Poisson–Boltzmann equation

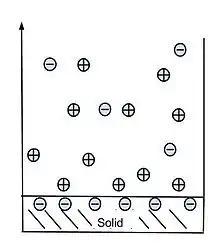
A simple planar case for the Gouy–Chapman model

The Poisson–Boltzmann equation describes the electrochemical potential of ions in the diffuse layer. The three-dimensional potential distribution can be described by the Poisson equation